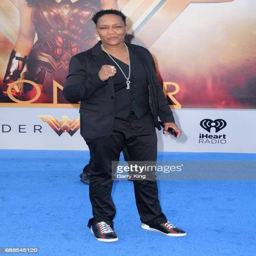
boxer attends the world premiere